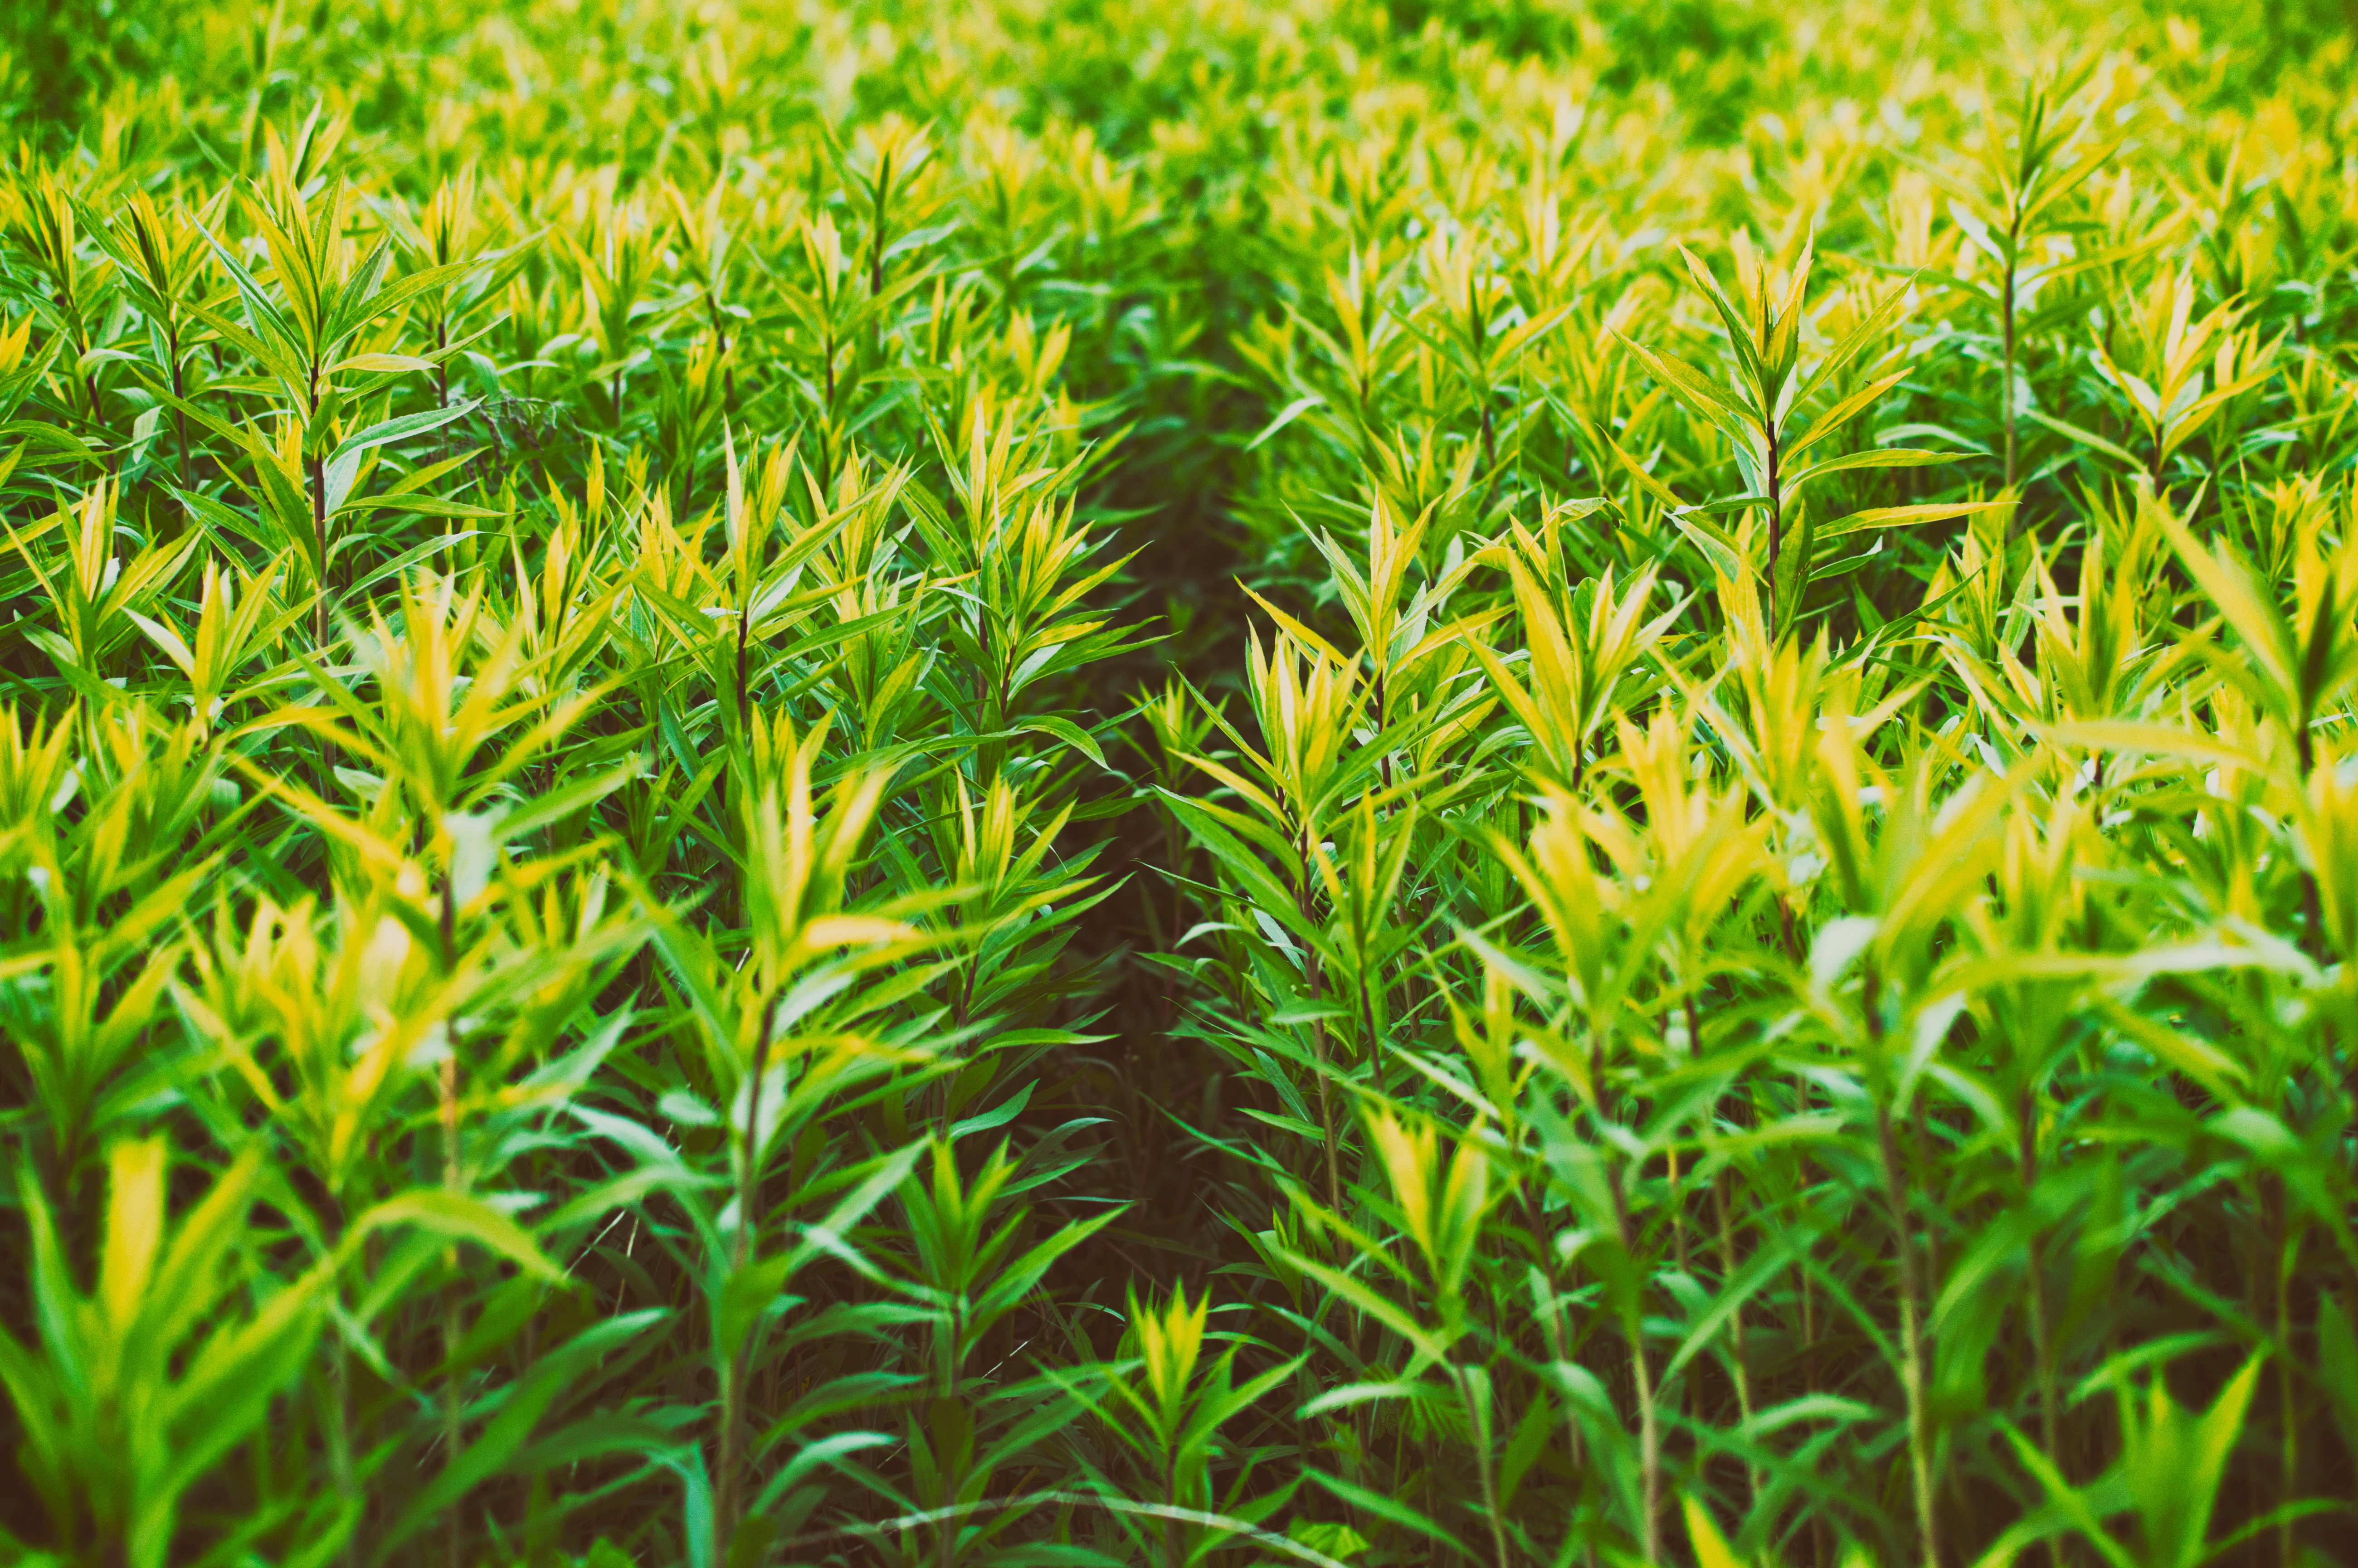
habitat, vegetation, green, grass, plant, natural environment, flora, botany, lawn, grassland, leaf, grass family, flower, meadow, jungle, sunlight, soil, shrub